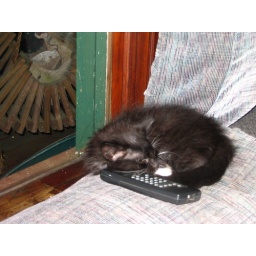
Being that he's the only boy cat in the house, he feels the remote is his.